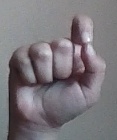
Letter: fa